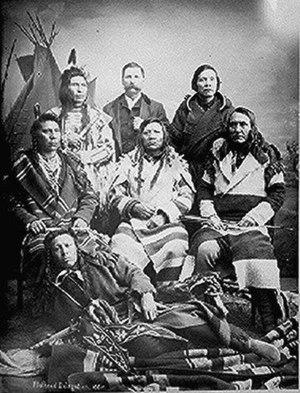
Les Têtes-Plates, en anglais Flathead, regroupent plusieurs tribus amérindiennes qui vivent entre la chaîne des Cascades et les montagnes Rocheuses, aux États-Unis dans la réserve indienne des Têtes-Plates sur le plateau de Fraser-Colombie dans le Montana, réserve qu'ils partagent avec les Kudenai et les Pend d'Oreilles ; la réserve compte plus de 7 000 membres.